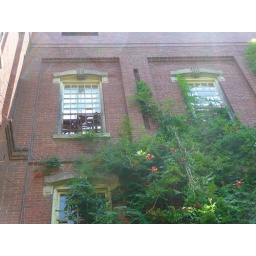
If you look through this top floor window, you can see the sky, as the roof caved in long ago.